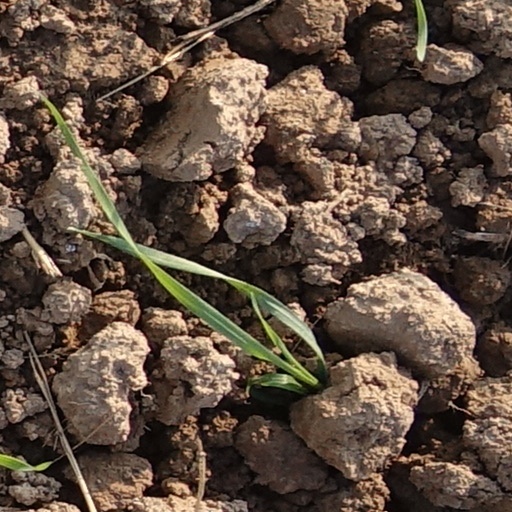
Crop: wheat